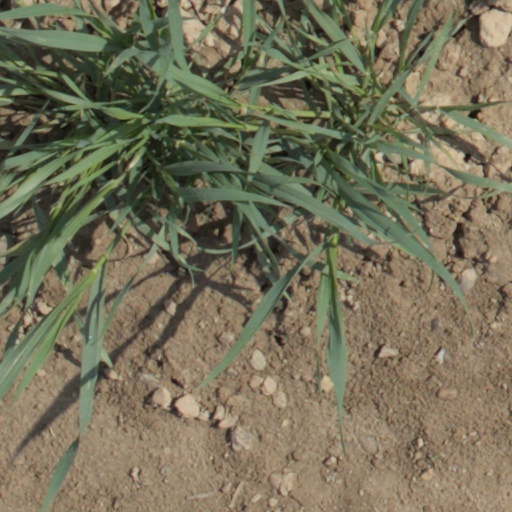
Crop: wheat